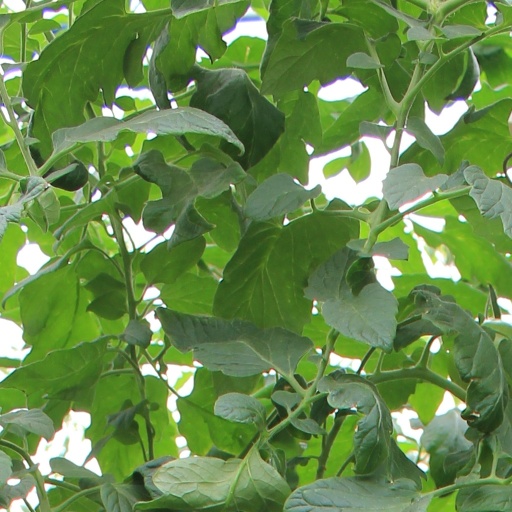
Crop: tomato